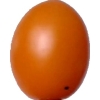
Label: tomato_cherry_orange